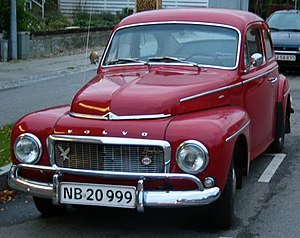
Volvo Cars
Volvo PV544
Volvo. PV544. 2004 Fotograferet på Rødovrevej, november 2004. Â©2004 Hans Jørn Storgaard Andersen
Volvo Cars eller Volvo Personvagnar AB er en svensk personbilfabrikant. Volvo Cars var oprindeligt et datterselskab af Volvo-koncernen, frem til det i 1999 blev solgt til Ford Motor Company. Personbilsfabrikanten og dens tidligere moderselskab har siden da, med undtagelse af forskellige sponsorater og deres fælles brug af varemærket som forvaltes af Volvo Trade Mark Holding, arbejdet komplet uafhængigt af hinanden, men har dog stadigvæk hver deres hovedsæde på den samme grund i Göteborg.